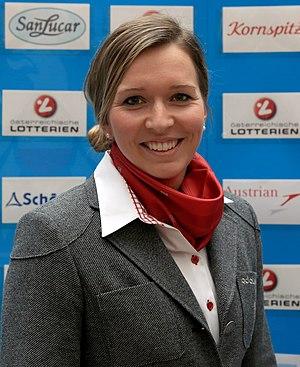
Christina Hengster, née le 4 février 1986 à Rum, est une bobeuse autrichienne.